List of ROH World Tag Team Champions

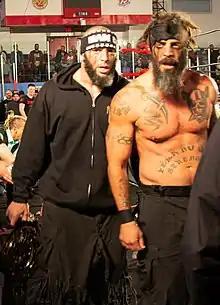
Record-setting 13-time, and having most combined days at 1486 days as champions, The Briscoes.

Title reigns are determined either by professional wrestling matches between different wrestlers involved in pre-existing scripted feuds, plots, and storylines, or by scripted circumstances. Reigns that were won on pay-per-view events aired on tape delay up to weeks or months apart. Reigns that were won at live events were released on DVD. Title changes that occurred on ROH's primary television program, "Ring of Honor Wrestling", air up to three to five weeks apart.